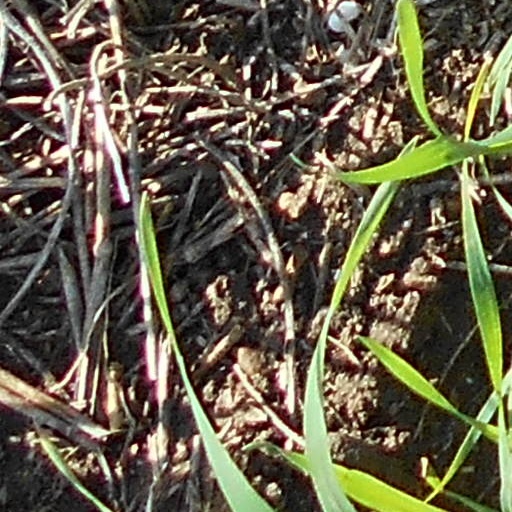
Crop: wheat